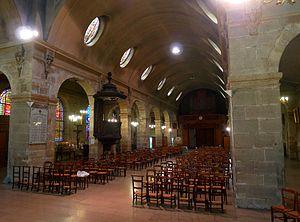
Église Sainte-Marguerite (nefs) - Paris XI
L'église Sainte-Marguerite est une église située 36, rue Saint-Bernard dans la 11ᵉ arrondissement de Paris, en France.